Devin Brown

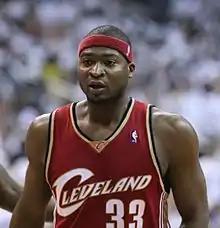
Brown with the Cleveland Cavaliers in 2008

Devin LaVell Brown (born December 30, 1978) is an American former professional basketball shooting guard who played 8 seasons in the National Basketball Association. Brown won an NBA championship as a member of the San Antonio Spurs in 2005.